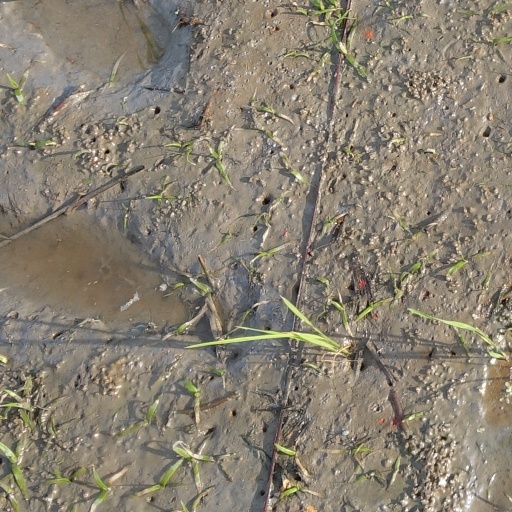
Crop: rice